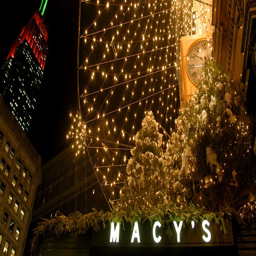
the city is particularly magical !